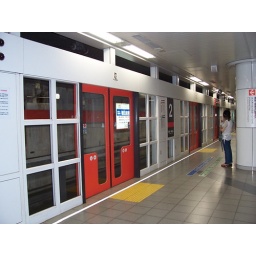
The doors open when your train comes in. They line up to within a. centimetre of the doors of the train.